M.F.A. (film)

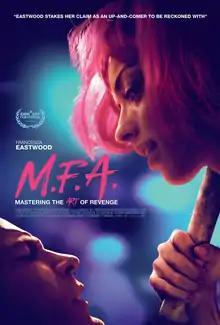
Theatrical release poster

M.F.A. is a 2017 American thriller film directed by Natalia Leite and written by Leah McKendrick. The film stars Francesca Eastwood, Clifton Collins Jr., Leah McKendrick, Peter Vack, David Huynh, Marlon Young, David Sullivan, Michael Welch and Mike Manning. The film was released on October 13, 2017, by Dark Sky Films.